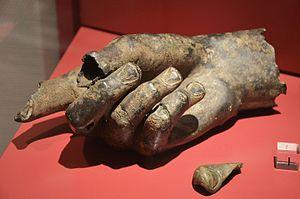
Forum Hadriani, capitale du peuple des Cananefates, est un vicus romain de la Germanie inférieure à proximité immédiate de l'actuel Voorburg en Hollande-Méridionale. Il s'agit de la deuxième plus vieille ville des Pays-Bas.